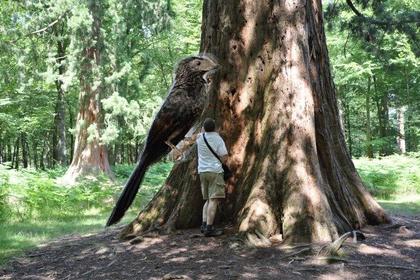
Bird species: Groove_billed_Ani
Bird type: landbird
Background: land